Clifford Brown

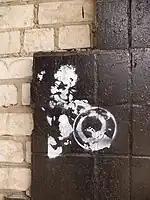
Clifford Brown mural

Jazz historian Ira Gitler said of Brown, "l'm sorry I never got to know him better. Not that it necessarily follows that one who plays that beautifully is also a marvelous person, but I think one can discern in Clifford Brown's case that the particular kind of extraordinary playing was linked to an equally special human being ... Photographs of Clifford Brown reveal some of that inner self; the shots in which he is depicted in a playing attitude show his intensity, that utter concentration and total connection with his instrument."